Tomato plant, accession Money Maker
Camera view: vertical (180 deg); turntable rotation: 30 degrees
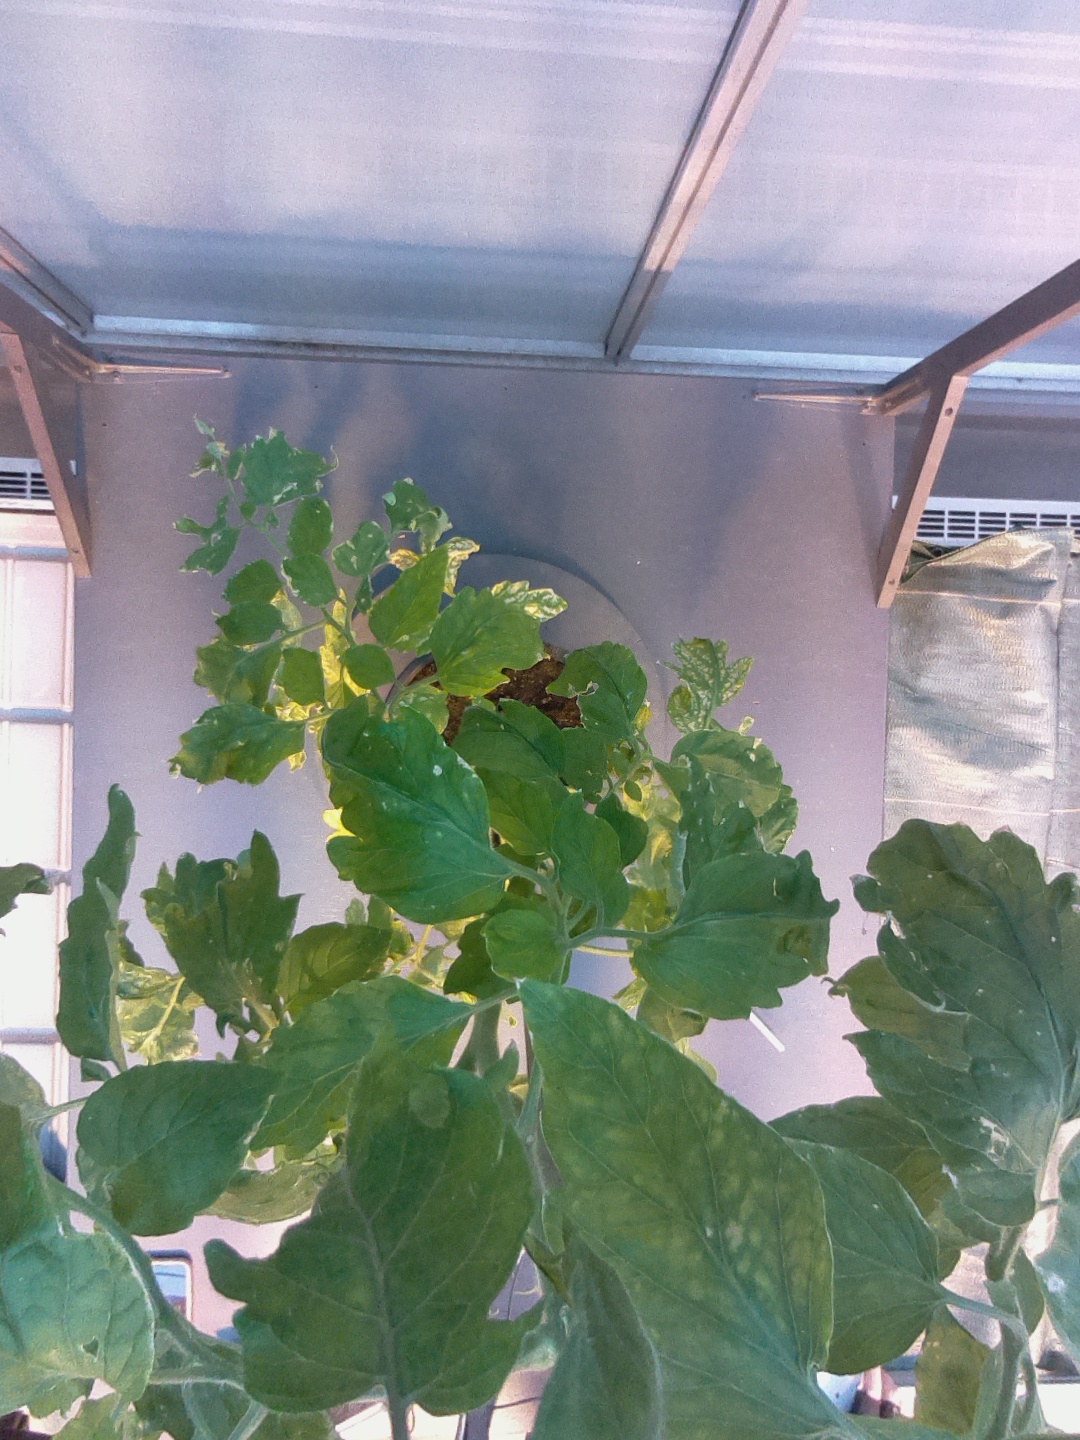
BBCH growth stage 75: 50%-60% of final fruit size